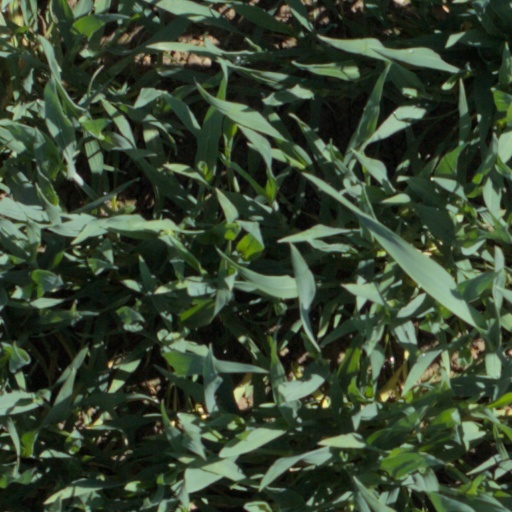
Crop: wheat